Crimson sunbird

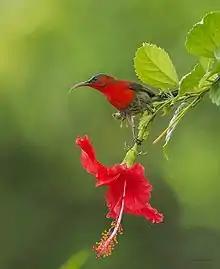
Male Feeding on Hibiscus sp.

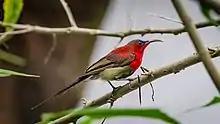
A male Crimson Sunbird

The crimson sunbird is a resident breeder in tropical southern Asia from India, through Nepal, Bangladesh and Myanmar to Indonesia and Brunei. Two or three eggs are laid in a suspended nest in a tree. This species occurs in forest and cultivated areas.